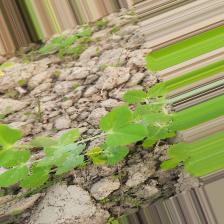
Label: Powdery Mildew